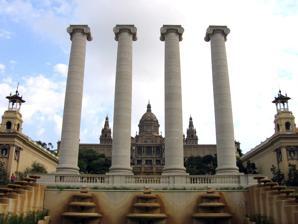
Building: The Four Columns
Country: Spain
Year built: 1919
The re-erected Four Columns The Four Columns ("Les Quatre Columnes" in Catalan) are four Ionic columns originally created by Josep Puig i Cadafalch in Barcelona, Spain. They were erected in 1919, where the Magic Fountain of Montjuïc now stands. They symbolized the four stripes of the Catalan senyera , and they were intended to become one of the main icons of Catalanism . Because of this, they were demolished in 1928 during Primo de Rivera 's dictatorship, when all public Catalanist symbols were systematically removed in order to avoid their being noticed during the 1929 Universal Exposition , which was to take place on Montjuïc . Moreover, for these same political motives, Poble Espanyol ( Spanish Village in Catalan), on the same hill, was the name given to the open-air museum formerly to be named Iberona – in homage to the Iberians , the first inhabitants of what is now Catalonia, Spain. Analogously for the nearby Plaça d'Espanya . In 1999, the Universitat Autònoma de Barcelona (UAB) commissioned the renowned Valencian sculptor Andreu Alfaro to create four similar columns for its Bellaterra Campus . In contrast to the original columns which were 20m high, these spiral up, 25 to 40 metres (82 to 131 ft) in height, in red granite. Re-erection After eight years of campaigning by Catalanist civic bodies and the pro-independence political party Esquerra Republicana , a replica of the columns was erected in 2010 very close to the original site and following Puig i Cadafalch's original plans. Demolition UAB Columns The old Four Columns External links Wikimedia Commons has media related to Quatre Columnes . Campaign for restoring The Four Columns (in Catalan) References